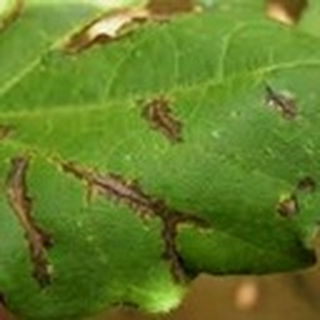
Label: cotton_bacterial_blight